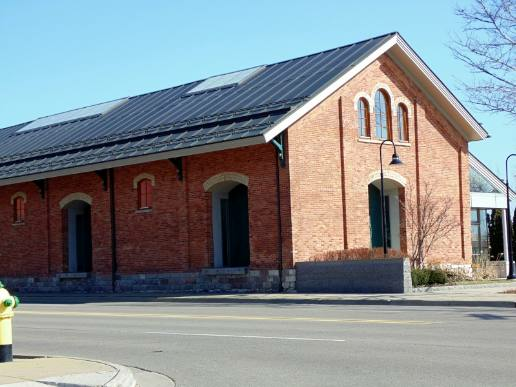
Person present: No